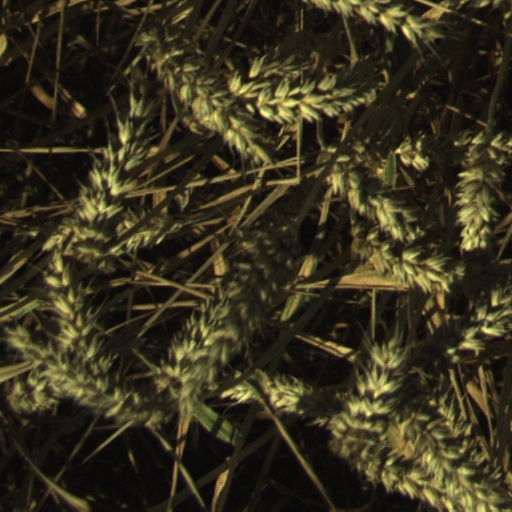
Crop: wheat